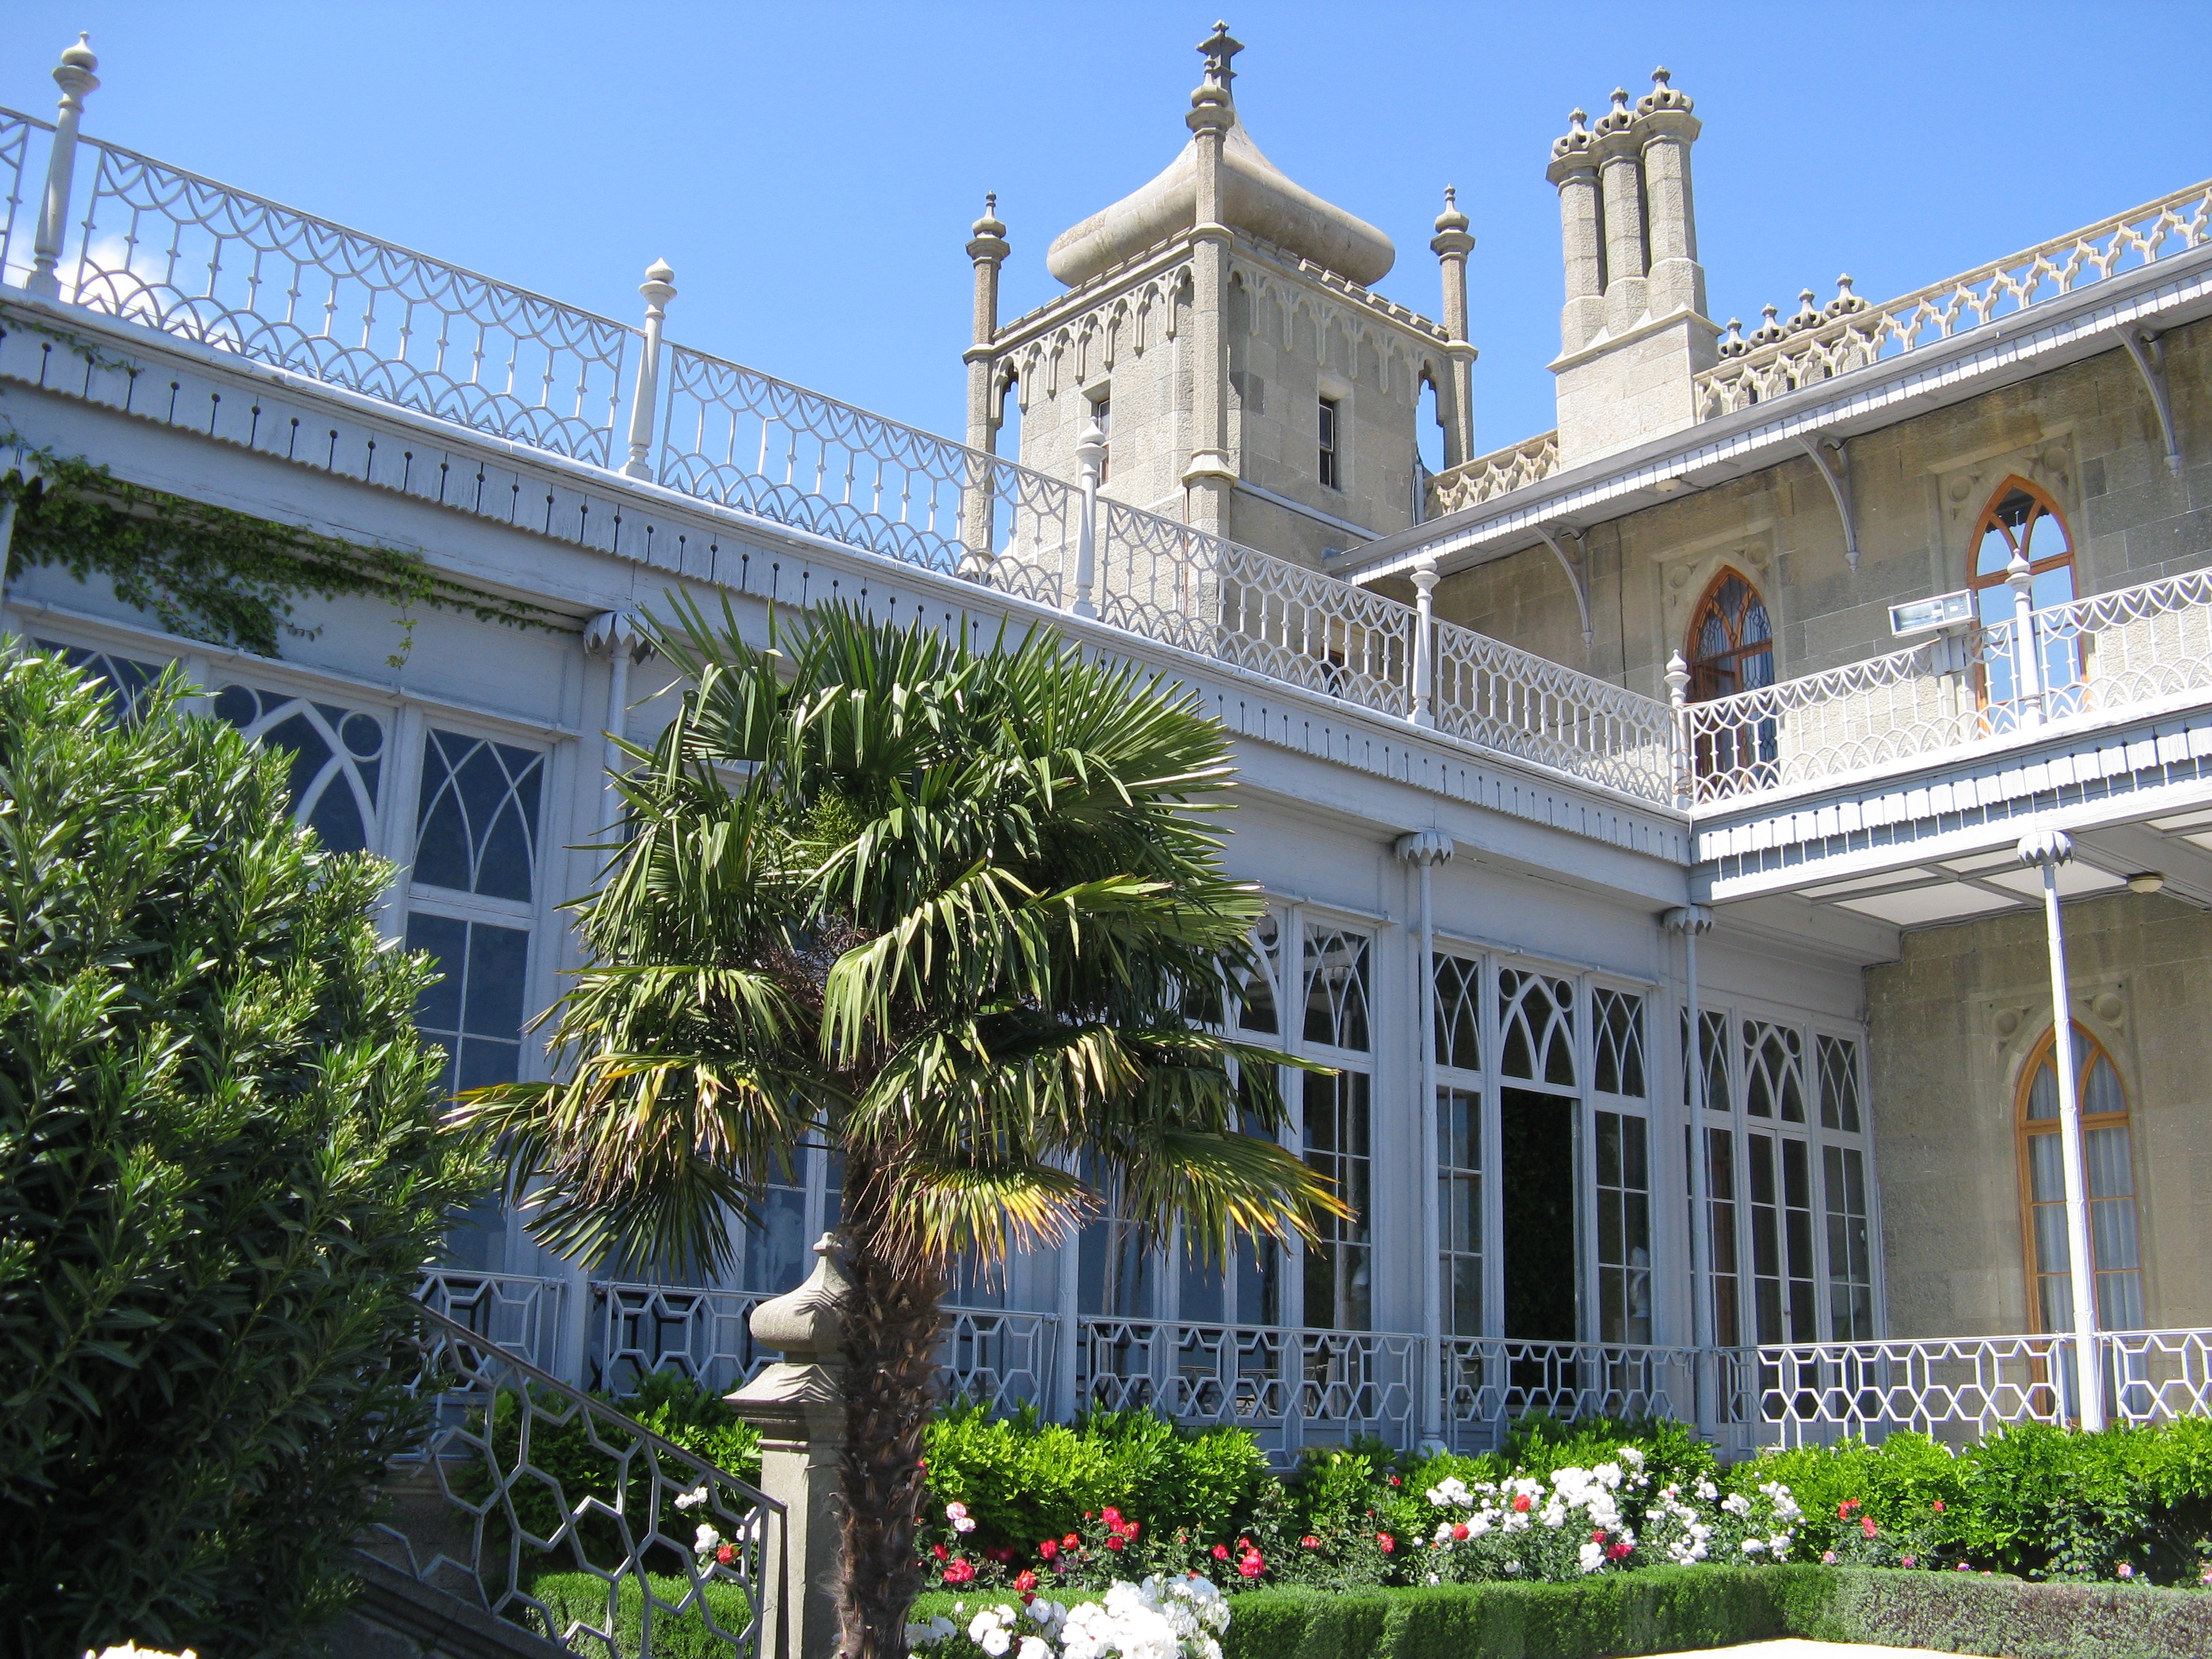
architecture, mansion, morning, building, palace, vacation, landmark, facade, estate, crimea, vorontsov's palace